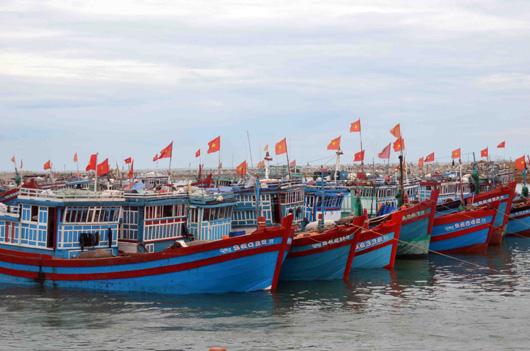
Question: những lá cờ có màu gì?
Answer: những lá cờ có màu đỏ